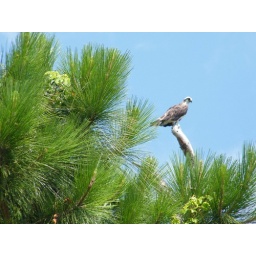
young pine tree with osprey in the background